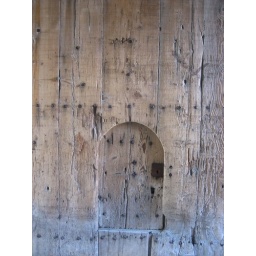
the outlooks door in the city wall